Censorship in the United States

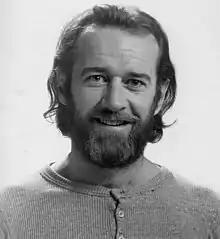
Comedian George Carlin's "seven dirty words" monologue was deemed indecent by the FCC.

On February 11, 1933, members of the LAPD Red Squad raided and vandalized artworks at the John Reed Club, where leftist artists were exhibiting art to show support for the Scottsboro Boys. After an attorney representing the club attempted to press charges against Squad leader Red Hynes, a grand jury refused to hear his evidence.